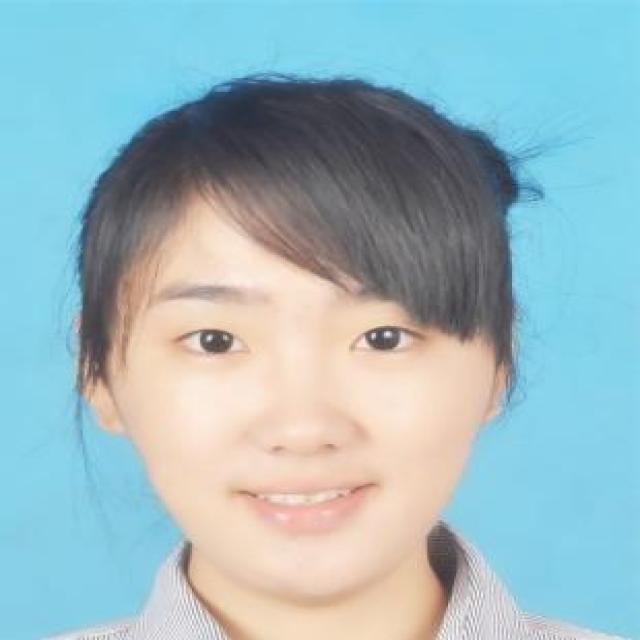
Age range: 21-44